Roe deer

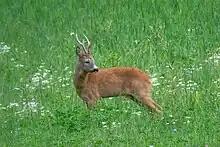
"C. capreolus" near Stockholm, Sweden

The Integrated Taxonomic Information System, following the 2005 "Mammal Species of the World", gives the following subspecies: